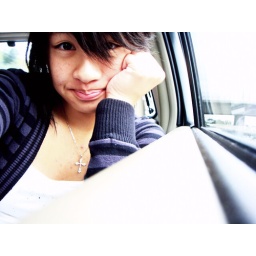
was going to my cousin's house one day &amp;amp;took this picture in the car &amp;amp;edited it nicee :]